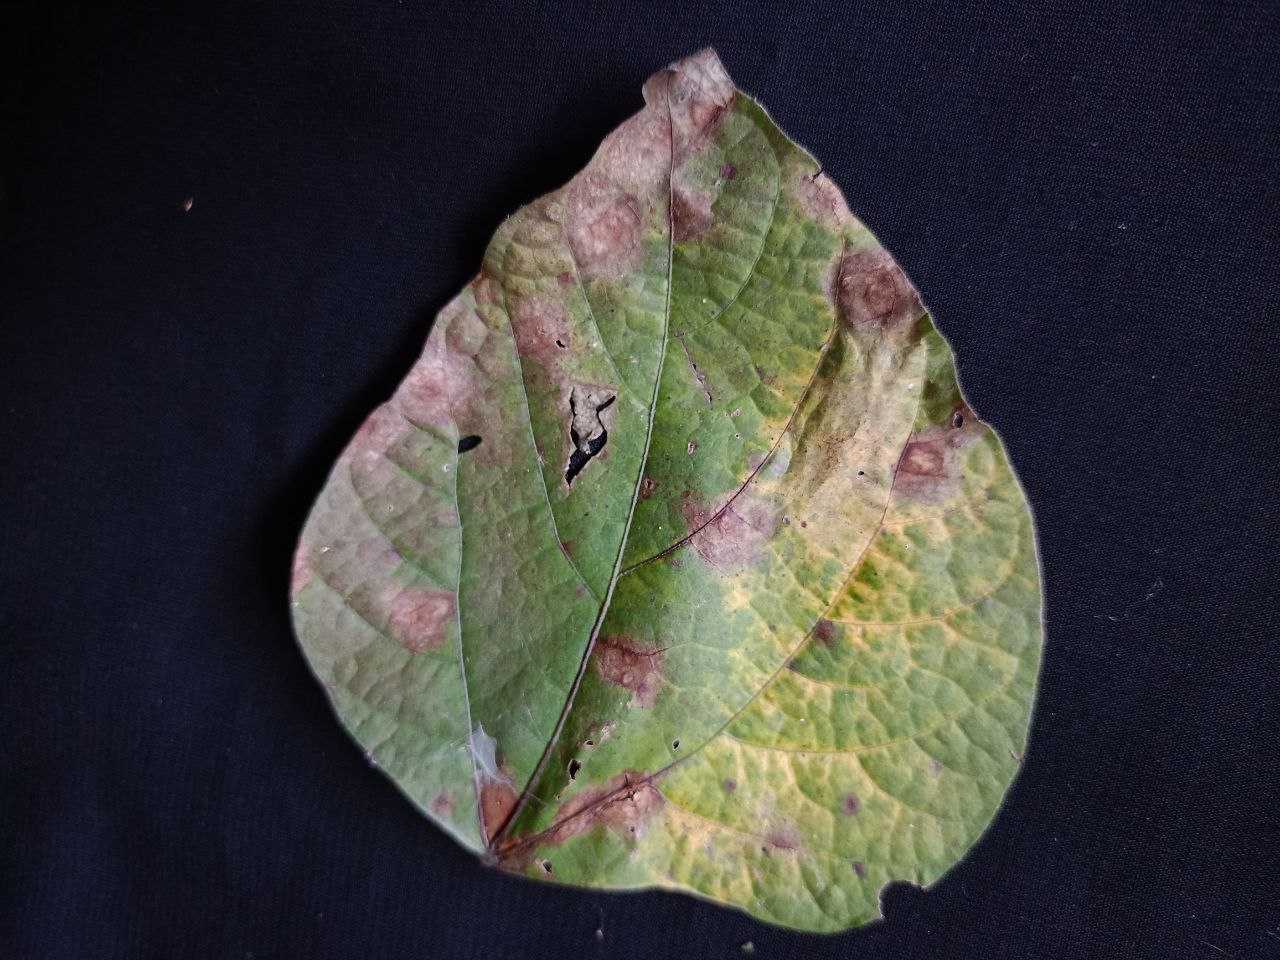
Crop: bean
Leaf condition: Blight